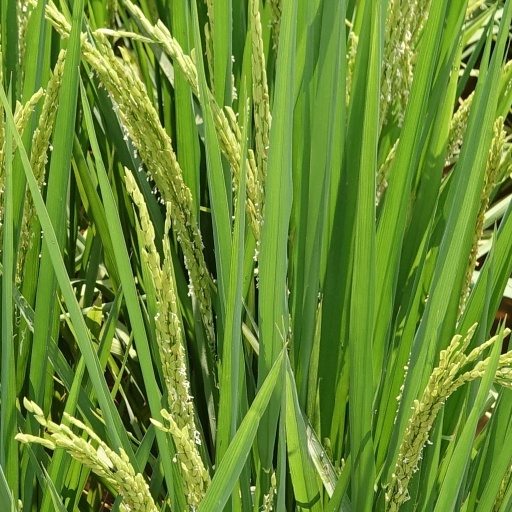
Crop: rice